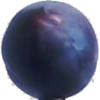
Label: Plum 3